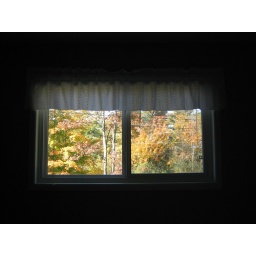
This is a shot from Emily's bedroom window in Kingston, Ont.